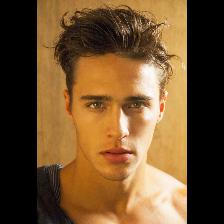
Label: Human